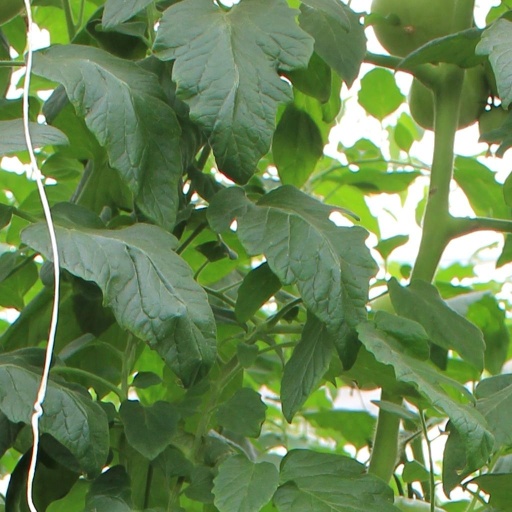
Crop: tomato